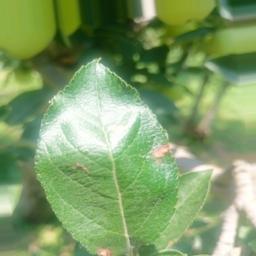
Label: Alternaria